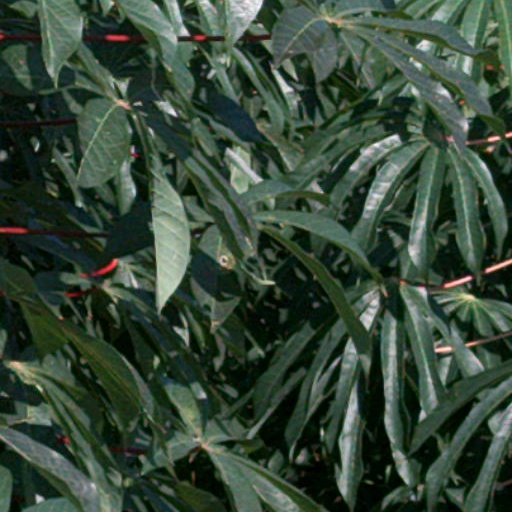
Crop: cassava